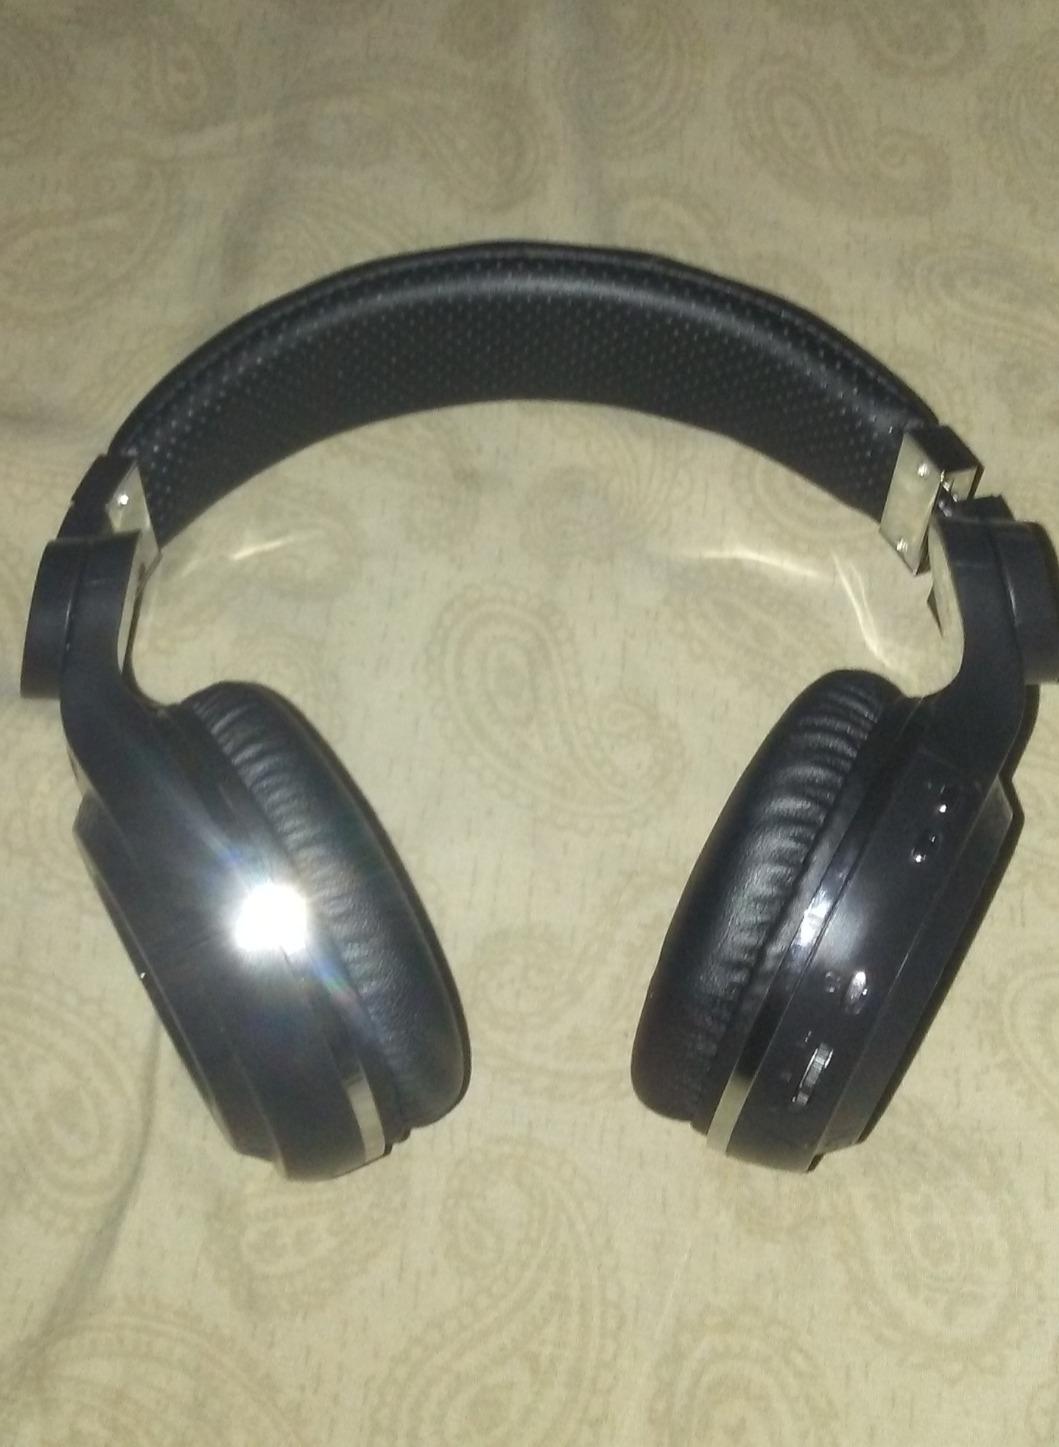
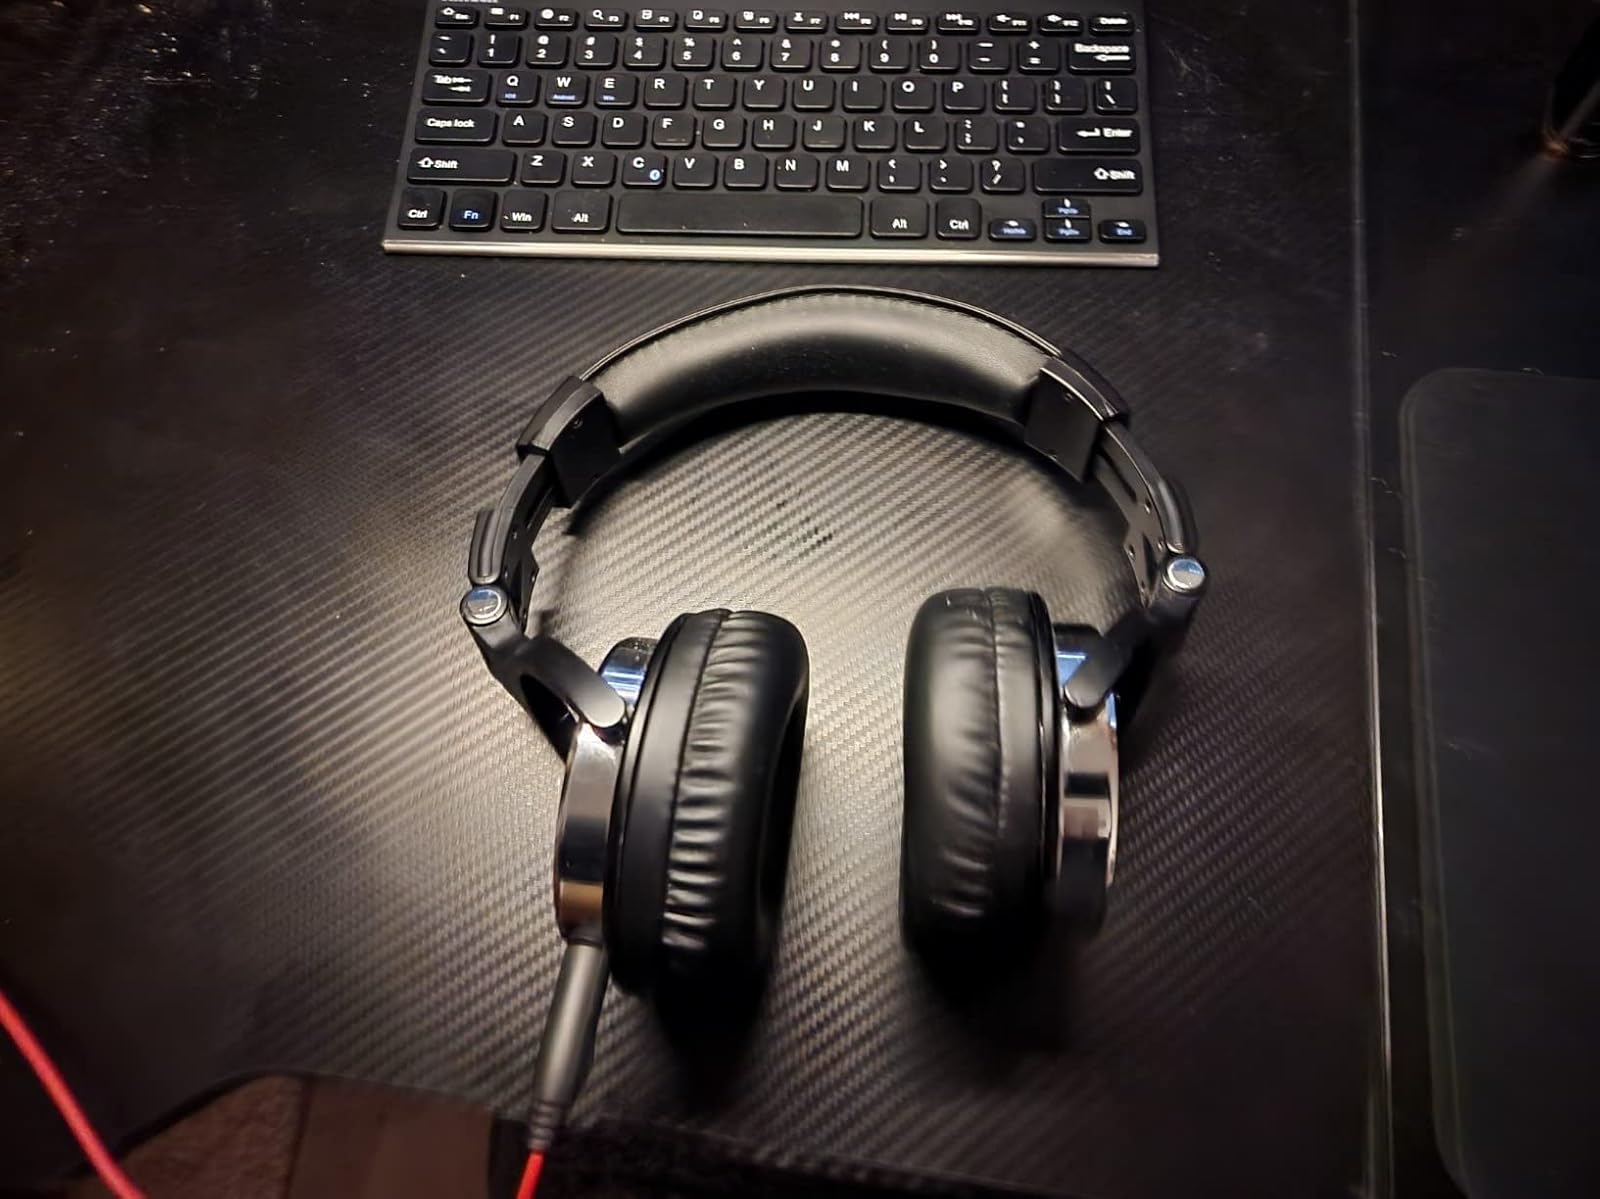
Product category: headphones
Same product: no